National Basketball League (Australia)

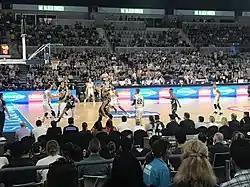
S.E. Melbourne Phoenix and Adelaide 36ers at John Cain Arena

The NBL experienced its "golden age" in the late 1980s and early 1990s, but its popularity, media attention, attendance and corporate support deteriorated and plateaued in the decade afterward with the growth of the country's four football codes.